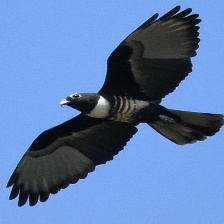
Species: BLACK BAZA
Scientific name: AVICEDA LEUPHOTES